Desney Tan

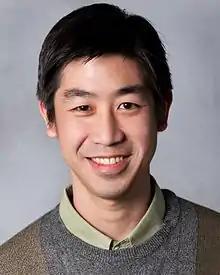

Desney Tan is vice president and managing director of Microsoft Health Futures, a cross-organizational incubation group that serves as Microsoft's Health and Life Science "moonshot factory". He also holds an affiliate faculty appointment in the Department of Computer Science and Engineering at the University of Washington, serves on the Board of Directors for ResMed, is senior advisor and chief technologist for Seattle-based life science incubator IntuitiveX, advises multiple startup companies (e.g. Proprio Vision), and is an active startup and real estate investor.